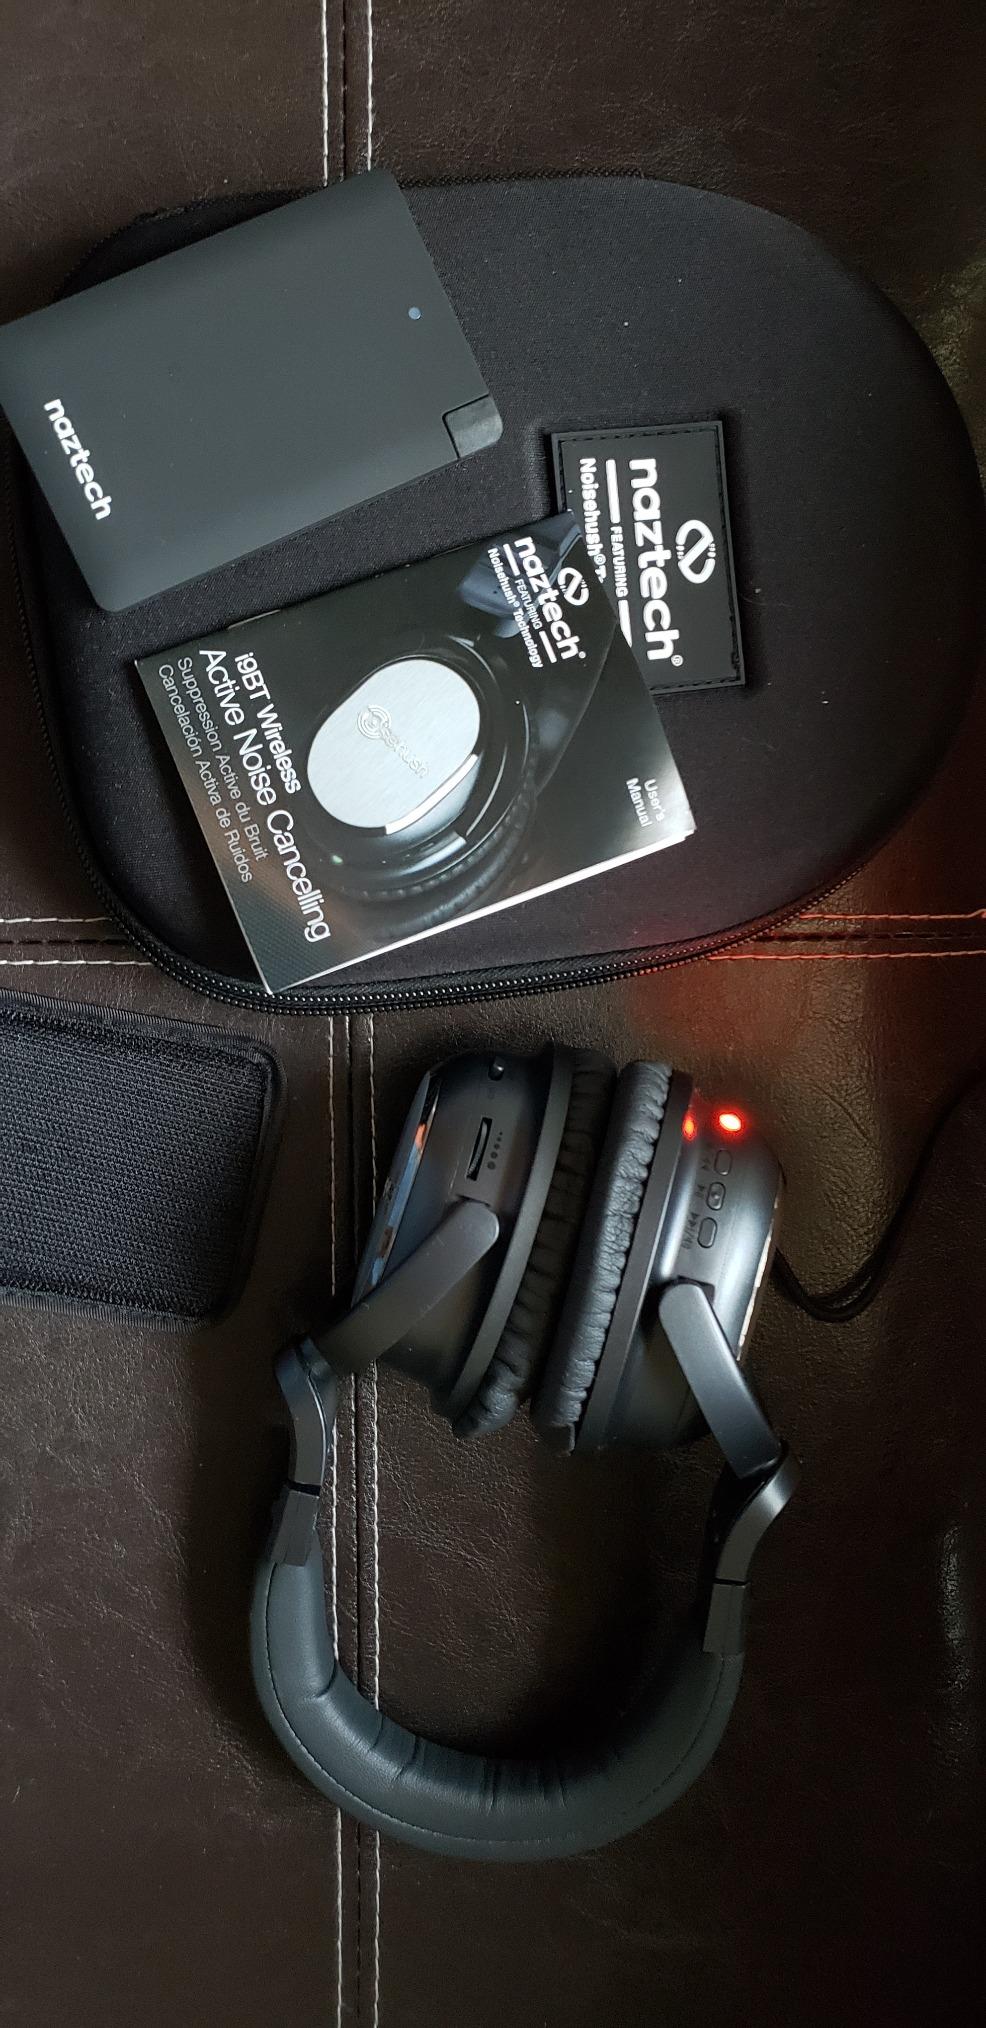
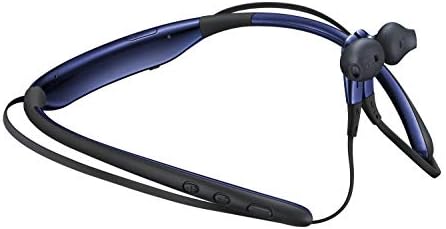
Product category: headphones
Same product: no